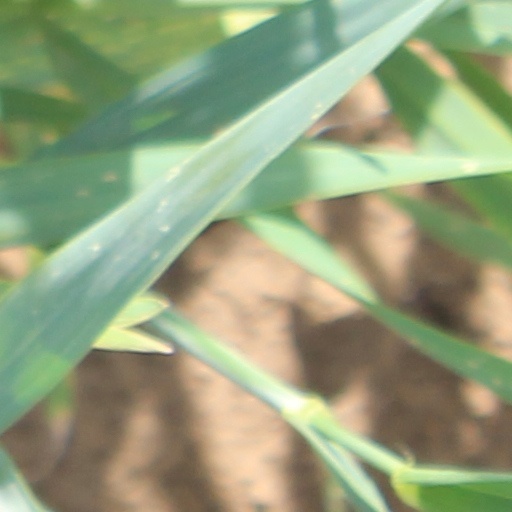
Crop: wheat